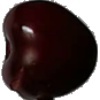
Label: Cherry 1